2008 San Francisco 49ers season

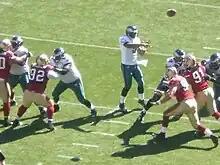
McNabb throws a pass

Hoping to snap a two-game losing skid, the 49ers stayed at home for a Week 6 duel with the Philadelphia Eagles. In the first quarter, the Niners struck first as kicker Joe Nedney got a 32-yard field goal. The Eagles took the lead as RB Correll Buckhalter got a 1-yard TD run. San Francisco responded with a 37-yard field goal by Nedney. In the second quarter, Philadelphia increased their lead as QB Donovan McNabb completed a 2-yard TD pass to WR Hank Baskett, along with kicker David Akers getting a 19-yard field goal. The 49ers closed out the half with Nedney making a 53-yard field goal, along with DB Donald Strickland returning a blocked field goal attempt 41 yards for a touchdown.